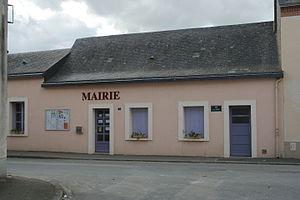
Mairie de Senonnes.
Senonnes est une commune française, située dans le département de la Mayenne en région Pays de la Loire, peuplée de 357 habitants.